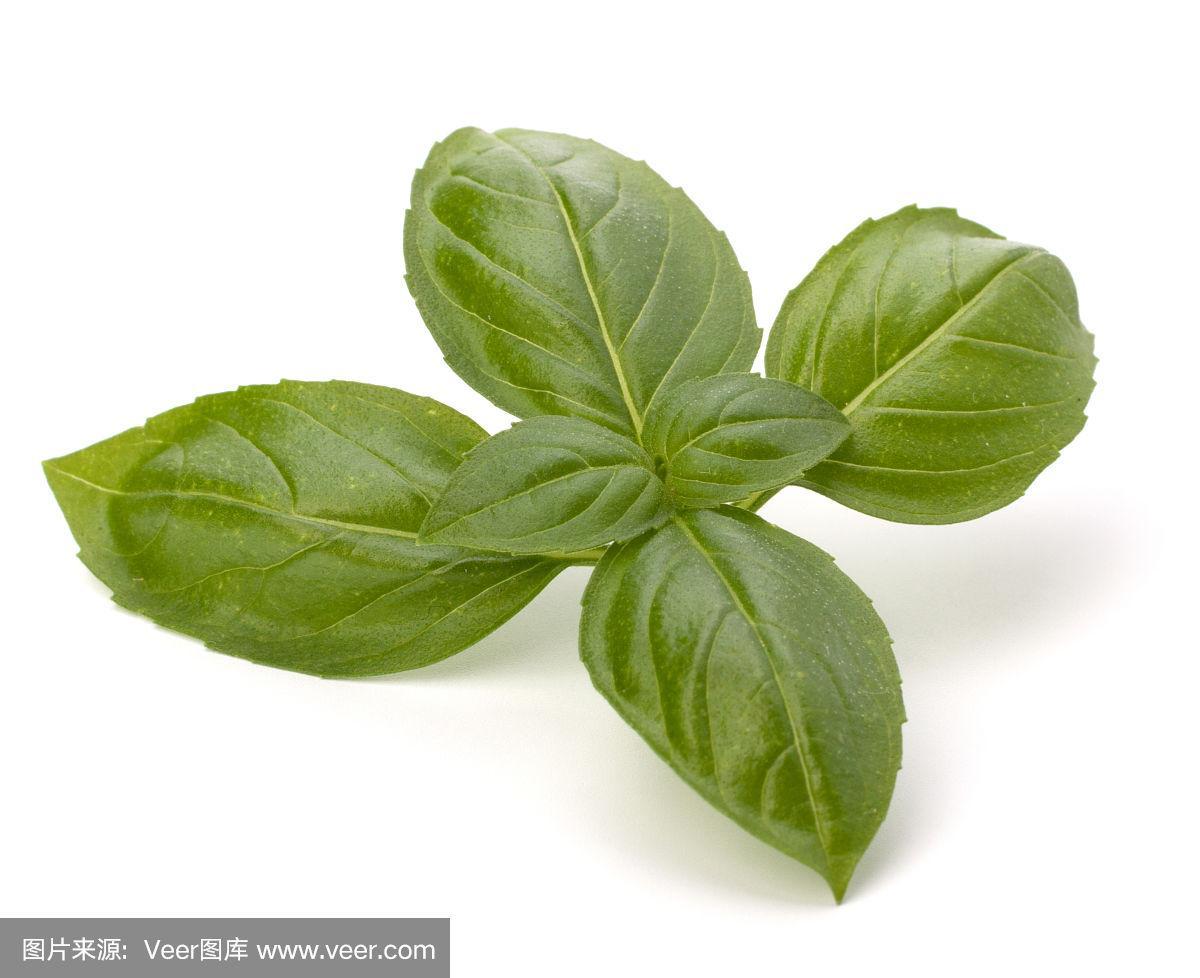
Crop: unknown
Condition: basil